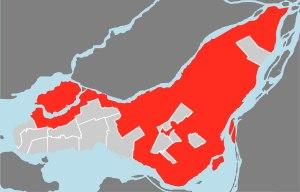
Georges-Émile Lapalme était un avocat et un homme politique québécois. Il a été député de Joliette—L'Assomption—Montcalm à la Chambre des communes du Canada de 1945 à 1950, chef du Parti libéral du Québec de 1950 à 1958, député de Montréal-Outremont à l'Assemblée législative du Québec de 1953 à 1966 et ministre dans le gouvernement Lesage de 1960 à 1964.
Jean Lesage, né le 10 juin 1912 à Montréal et mort le 12 décembre 1980 à Québec, est un avocat et un homme politique québécois. Il est le 19ᵉ premier ministre du Québec, fonction qu'il occupe du 5 juillet 1960 au 16 juin 1966. Il est souvent vu comme le père de la Révolution tranquille. Jean Lesage était associé au Parti libéral du Québec.
Pierre Arcand, né le 13 novembre 1951 à Saint-Hyacinthe, est un homme d'affaires et un homme politique québécois. Depuis mars 2007, il est député à l'Assemblée nationale du Québec sous la bannière du Parti libéral du Québec, présentement pour la circonscription de Mont-Royal–Outremont.